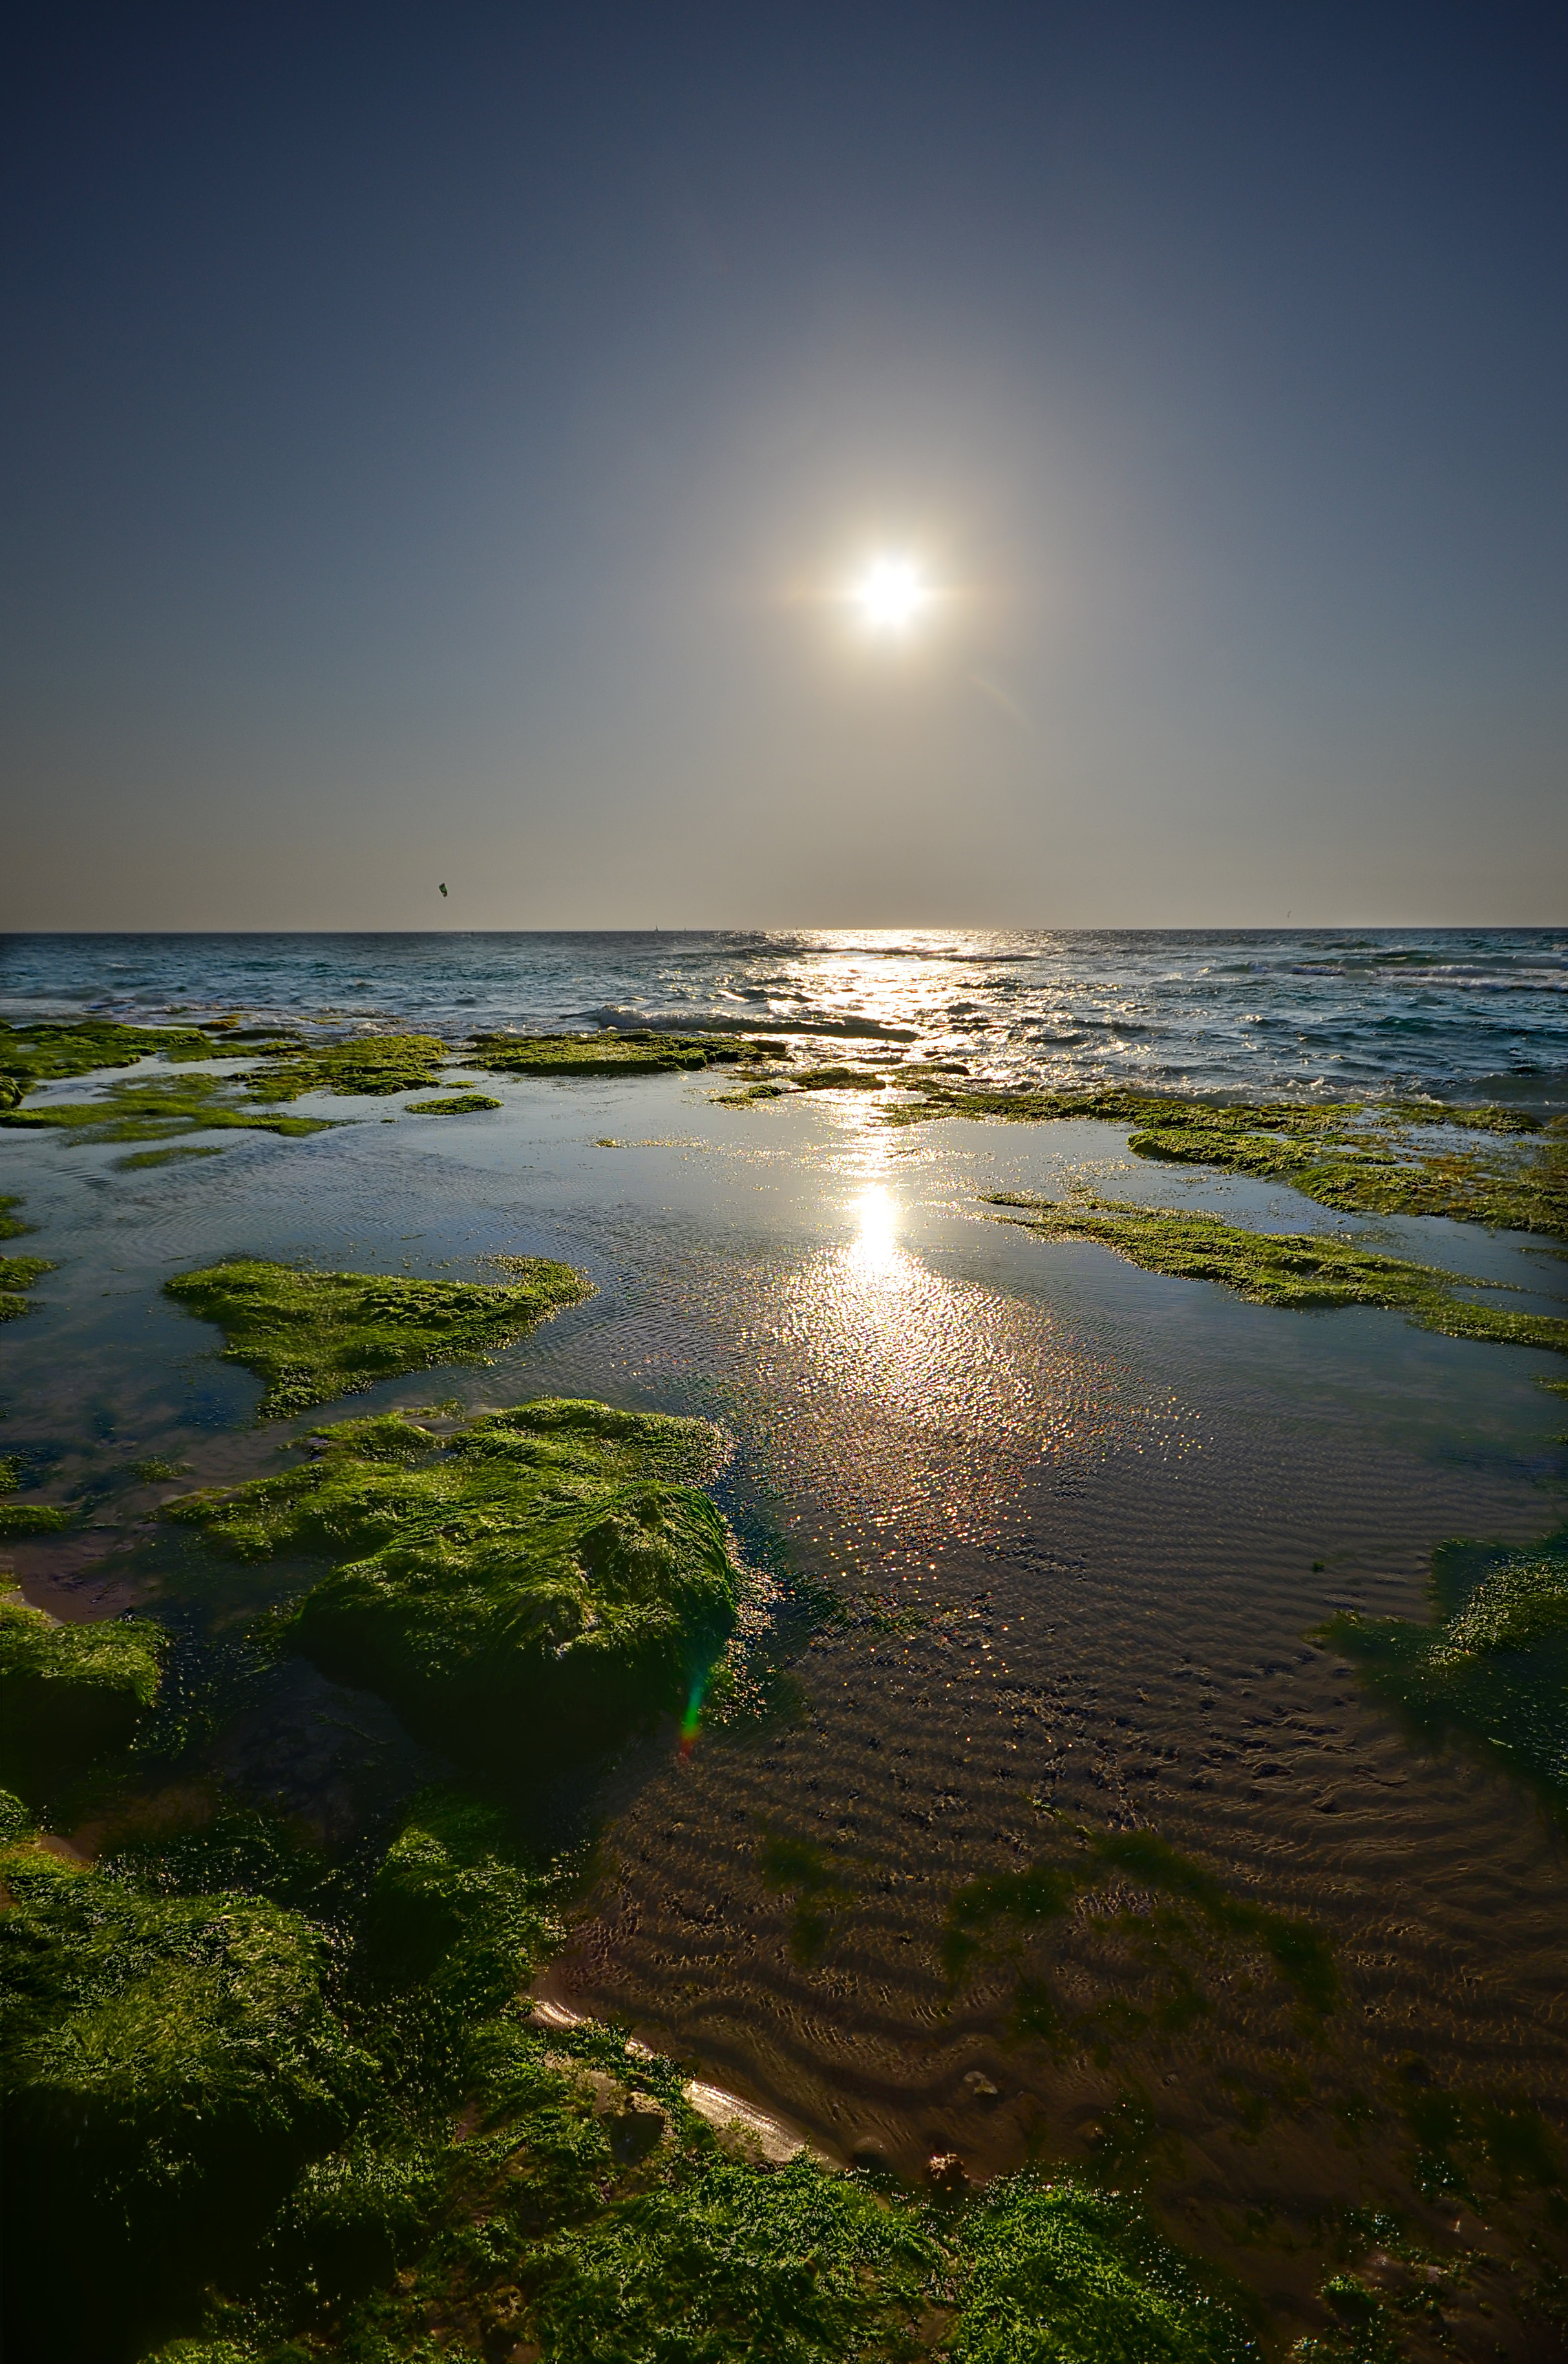
beach, landscape, sea, coast, water, nature, rock, ocean, horizon, light, cloud, sun, sunrise, sunset, sunlight, morning, shore, wave, dawn, river, dusk, evening, reflection, bay, nikon, body of water, wideangle, wetland, sigma, d5100, fusion, habitat, 1020mm, donaldfagen, mandarinbeach, natural environment